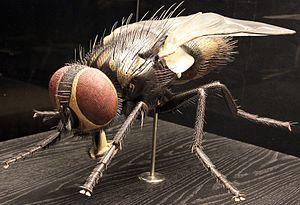
Alfred Keller est un sculpteur anatomiste allemand concepteur de maquettes d'insectes. De 1930 à sa mort, il travaille pour le compte du Musée d'histoire naturelle de Berlin.